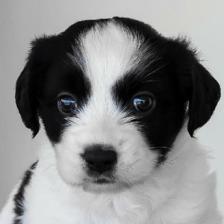
Label: animals